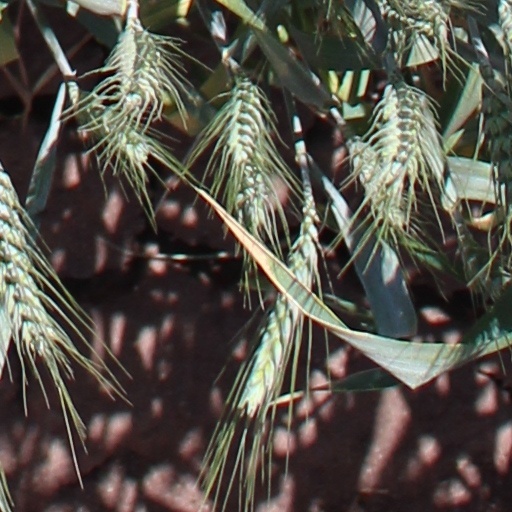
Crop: wheat